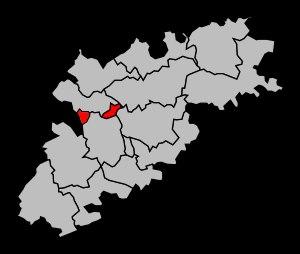
Le canton de Montauban-1 est un canton français du département de Tarn-et-Garonne et de la région Occitanie.